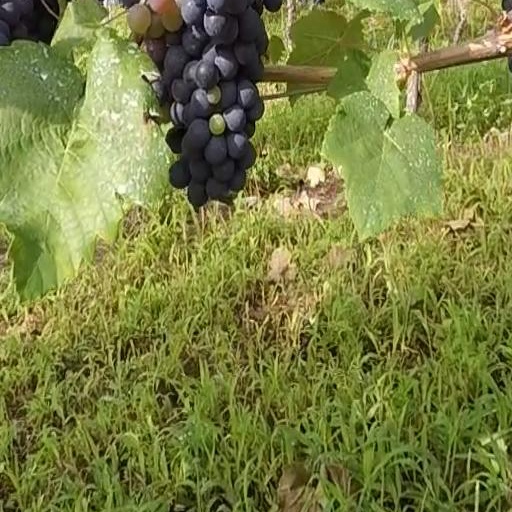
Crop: grape